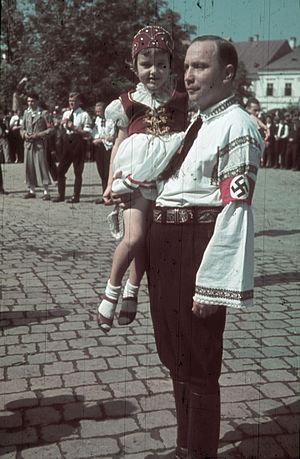
Ungarn / Historie / 2. verdenskrig
Ungarsk mand i september 1940 med armbind med hagekors.
Ungarn [ˈåŋˌgα'n] er en centraleuropæisk indlandsstat. Den er beliggende på den Pannoniske Slette og grænser til Slovakiet mod nord, Ukraine og Rumænien mod øst, Serbien og Kroatien mod syd, Slovenien mod sydvest og Østrig mod vest. Landets hovedstad og største by er Budapest. Ungarn er medlem af den Europæiske Union, NATO, OECD, Visegrád-gruppen og Schengen-samarbejdet. Det officielle sprog er ungarsk, der er det mest udbredte ikke-indoeuropæiske sprog i Europa.